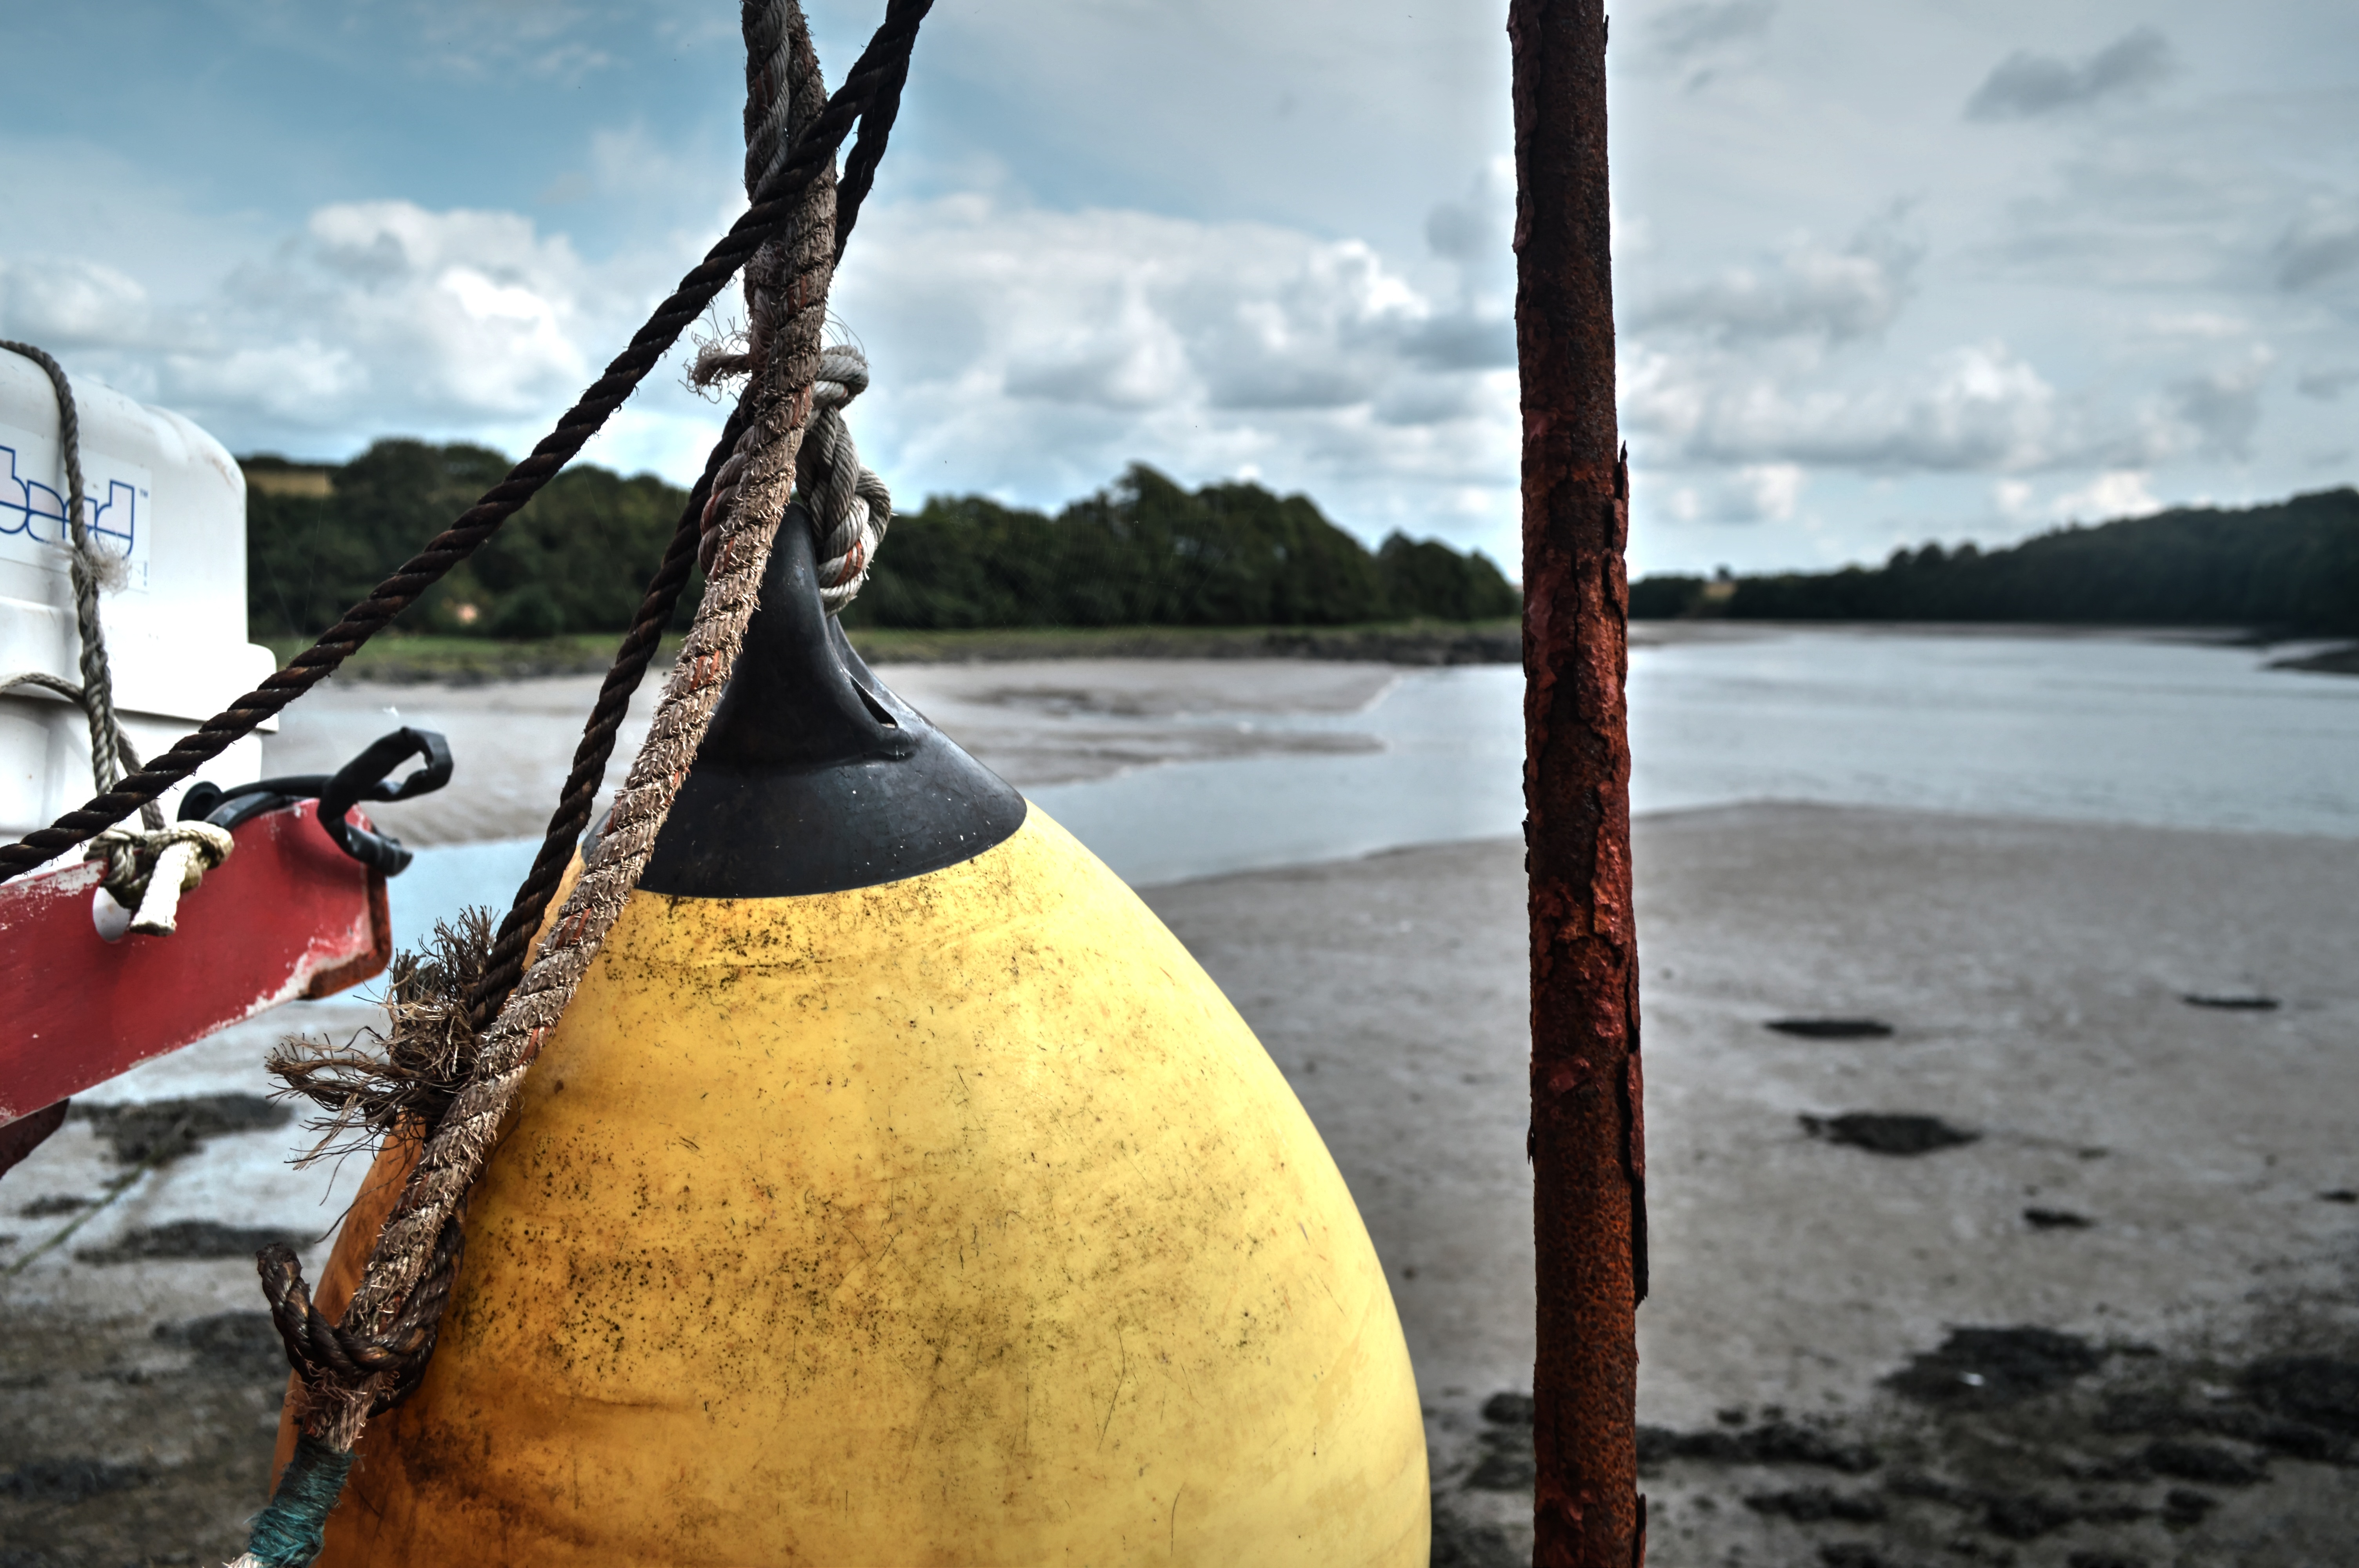
beach, landscape, sea, coast, water, nature, ocean, boat, shore, france, paddle, vehicle, bay, port, kayak, buoy, boating, marine, navigation, side, maritime, watercraft, brittany, surfing equipment and supplies, finistere